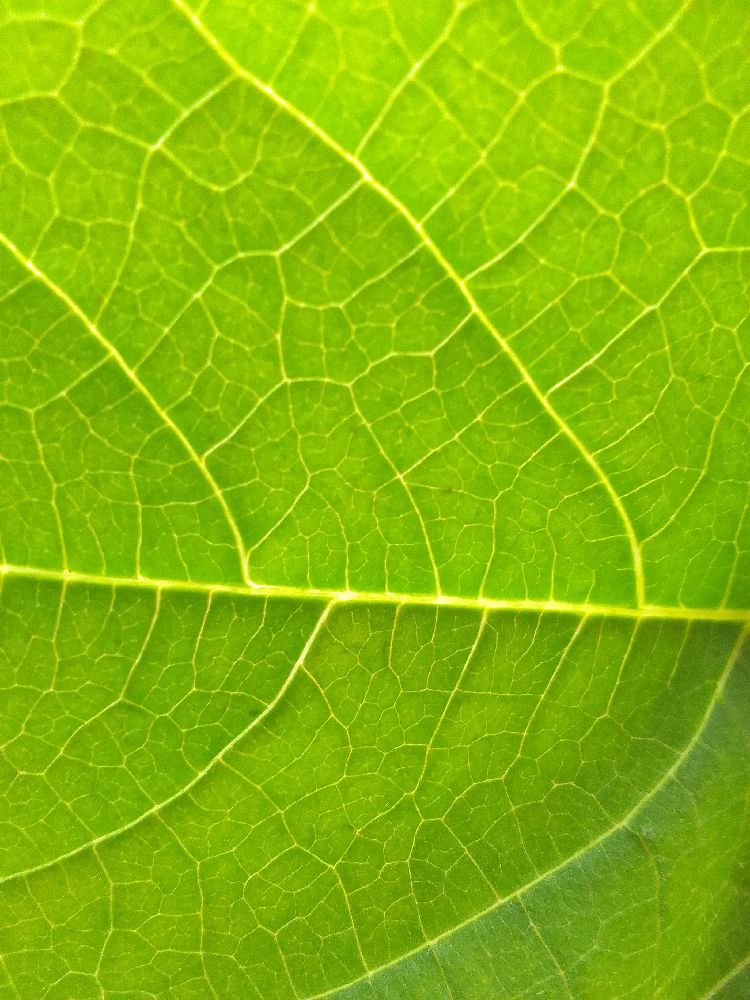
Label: healthy